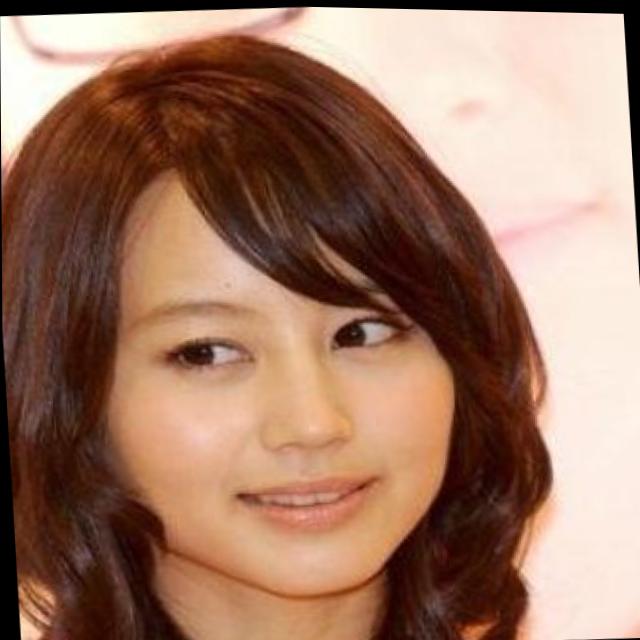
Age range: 21-44